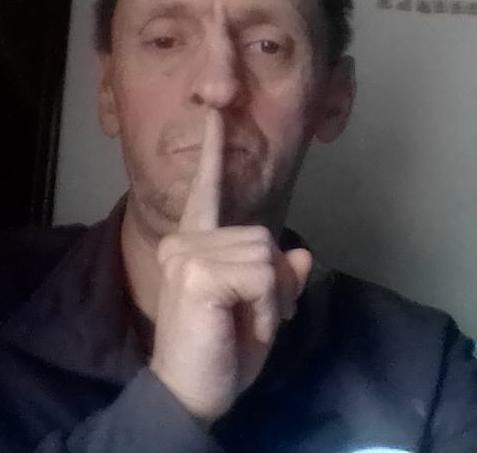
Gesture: mute